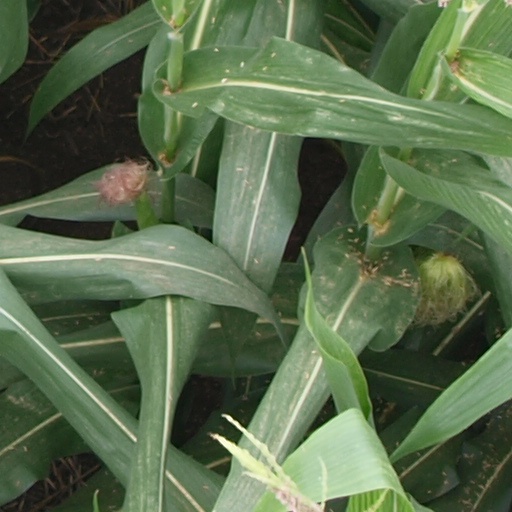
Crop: maize; corn